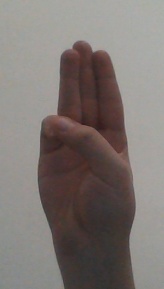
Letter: thaa